Ilario Bandini

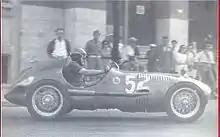
Ilario Bandini at Forlì with his Formula 3 car.

In 1955, Dave Michaels competing with his Bandini-Offenhauser won the 2000 cc E Modified (EM) class at Watkins, contesting on equal terms with Monzas, Maseratis, Cunninghams, and Mondials of greater engine capacity, establishing a Thompson track record by two-tenths of a second that would remain unbeaten for a year and a half. Dolph Vilardi won the 750 cc H Modified (HM) class in the US Championship with 6,000 points, beating Crosleys, Renaults, Giaurs, Panhards, Siatas, and Nardis, among other specials.